Gabriela Babnik

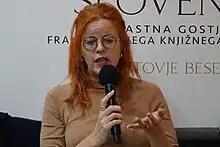
Gabriela Babink, 2023

Gabriela Babnik (born 1979) is a Slovene writer, literary critic and translator. She has published three novels and her journalistic literary and film criticism regularly appears in national newspapers and magazines in Slovenia.